Romanian revolution

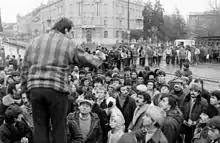
Demonstration in Timișoara

On 16 December 1989, the Hungarian minority in Timișoara held a public protest in response to an attempt by the government to evict Hungarian Reformed church Pastor László Tőkés. In July of that year, in an interview with Hungarian television, Tőkés had criticised the regime's Systematisation policy and complained that Romanians did not even know their human rights. As Tőkés described it later, the interview, which had been seen in the border areas and was then spread all over Romania, had "a shock effect upon the Romanians, the Securitate as well, on the people of Romania. [...] [I]t had an unexpected effect upon the public atmosphere in Romania."